Real gas

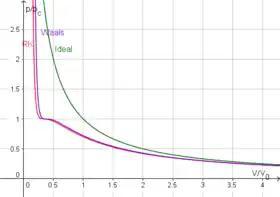
Critical isotherm for Redlich-Kwong model in comparison to van-der-Waals model and ideal gas (with V=RT/p)

The Redlich–Kwong equation is another two-parameter equation that is used to model real gases. It is almost always more accurate than the van der Waals equation, and often more accurate than some equations with more than two parameters. The equation is